Al-Madinah Cultural Center

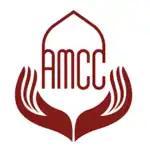
Al-Madinah Cultural Center

Al-Madinah Cultural Center (AMCC, or Al-Madinah) is a non-profit student organization at the University of Minnesota that aims to create a better understanding and appreciation for the diverse culture of Islam through educational, social, and community activities at the University of Minnesota and to groom future leaders from its campus community. Al-Madinah Cultural Center is located in Coffman Memorial Union on the East Bank of the Twin Cities campus.